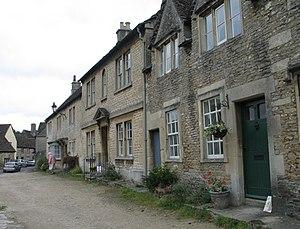
Orgueil et Préjugés est une mini-série britannique de 180 minutes présentée en six épisodes hebdomadaires de 25 minutes diffusée en noir et blanc entre le 10 septembre et le 15 octobre 1967 sur la BBC. C'est la dernière adaptation du roman éponyme de Jane Austen jouée en direct.